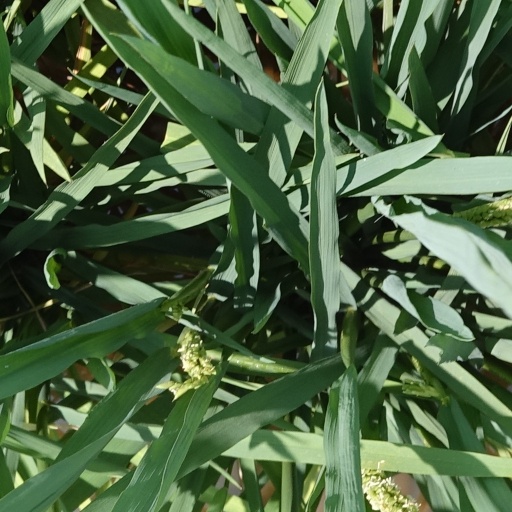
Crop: rice